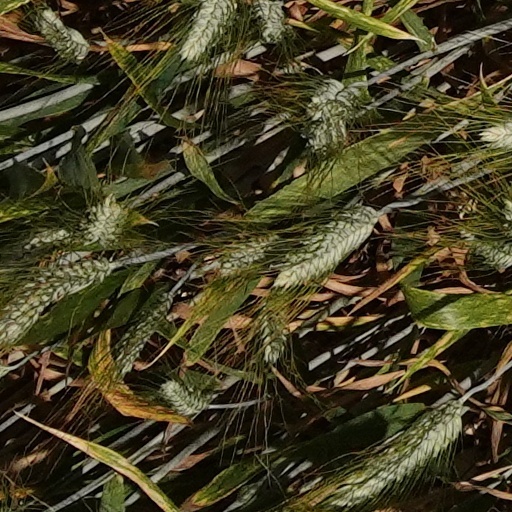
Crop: wheat